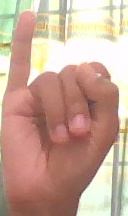
ASL sign: I